Petrophile drummondii

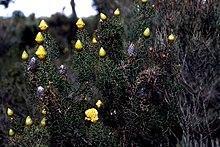
Habit, near Eneabba

Petrophile drummondii is a species of flowering plant in the family Proteaceae and is endemic to southwestern Western Australia. It is a shrub with rigid, pinnate leaves with needle-shaped, sharply-pointed pinnae, and spherical heads of hairy, fragrant, yellow flowers.